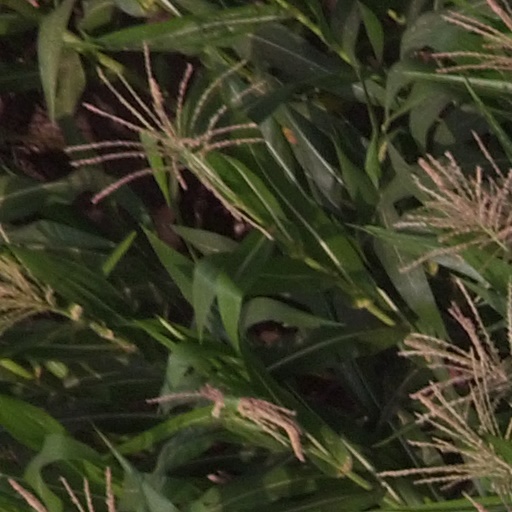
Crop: maize; corn